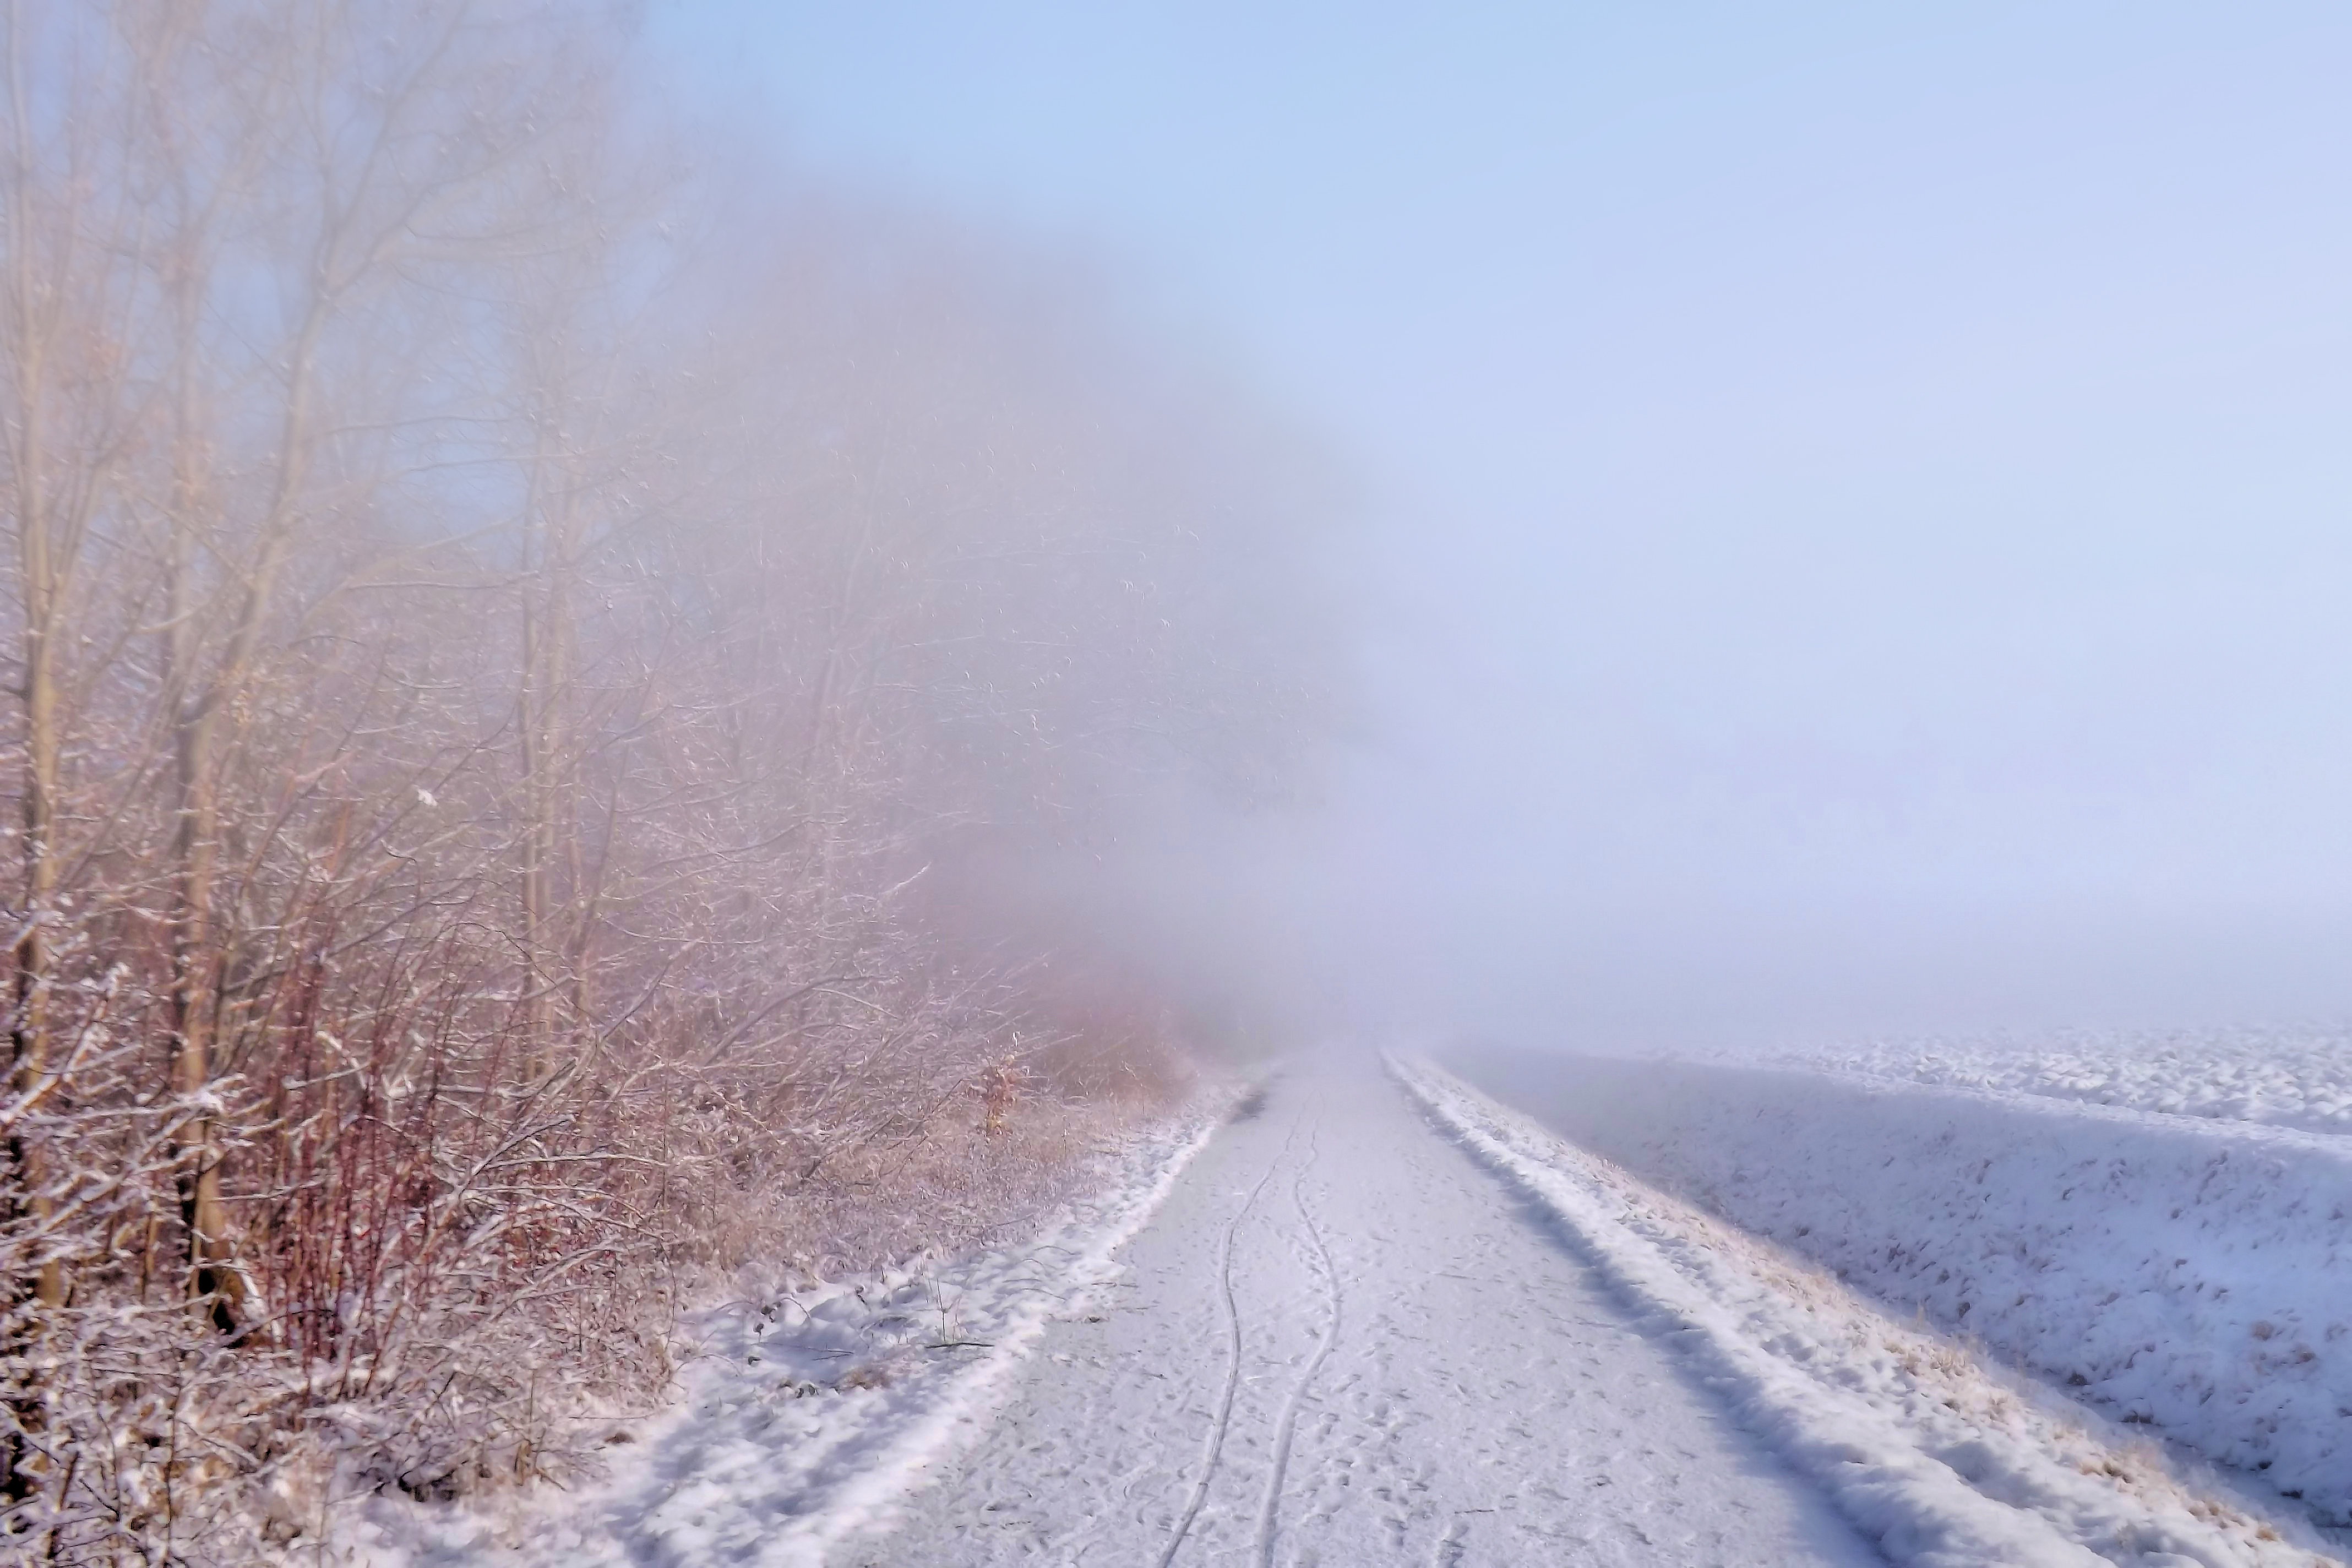
mountain, snow, cold, winter, fog, mist, sunlight, morning, frost, weather, snowy, season, wintry, winter magic, freezing, winter impressions, atmospheric phenomenon